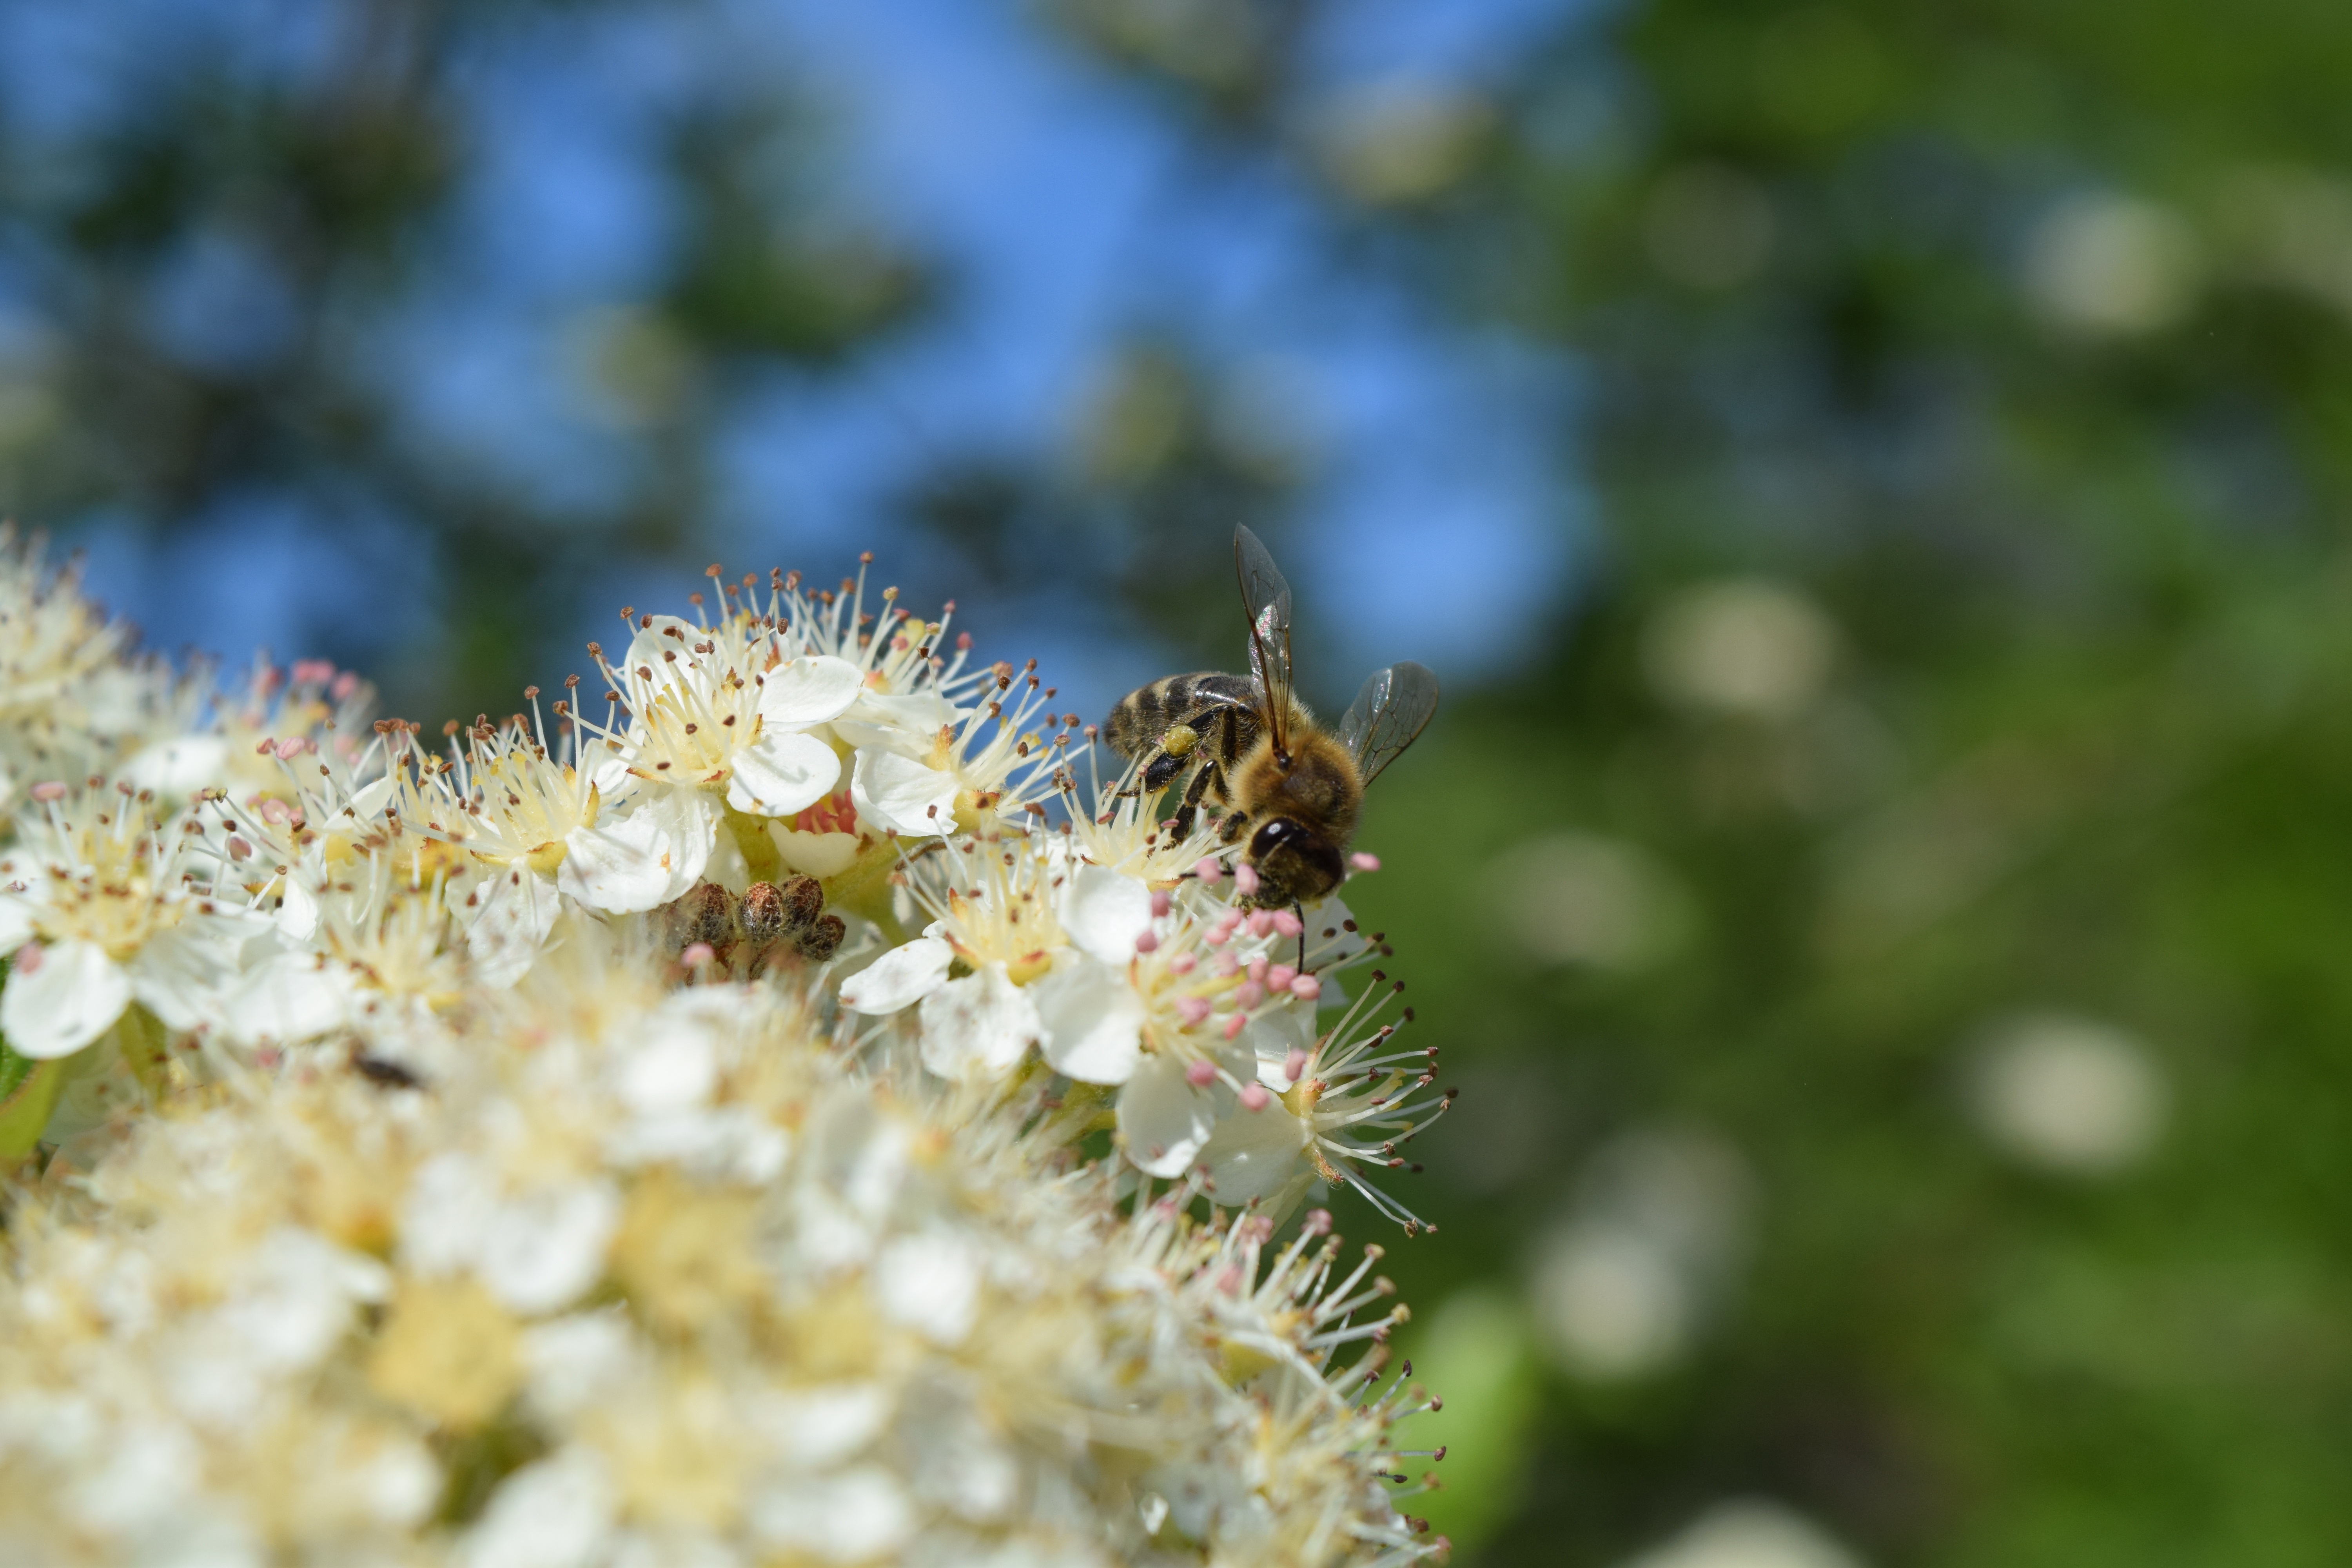
nature, grass, outdoor, branch, blossom, plant, photography, leaf, flower, country, honey, summer, wildlife, pollen, spring, green, produce, insect, botany, pollinate, garden, flora, fauna, invertebrate, wildflower, close up, sunny, shrub, bee, springtime, macro photography, honey bee, thorns spines and prickles, membrane winged insect